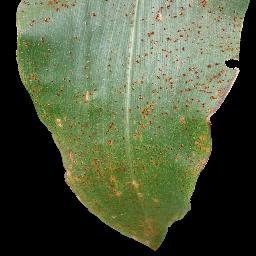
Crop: corn
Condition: (maize)_common_rust